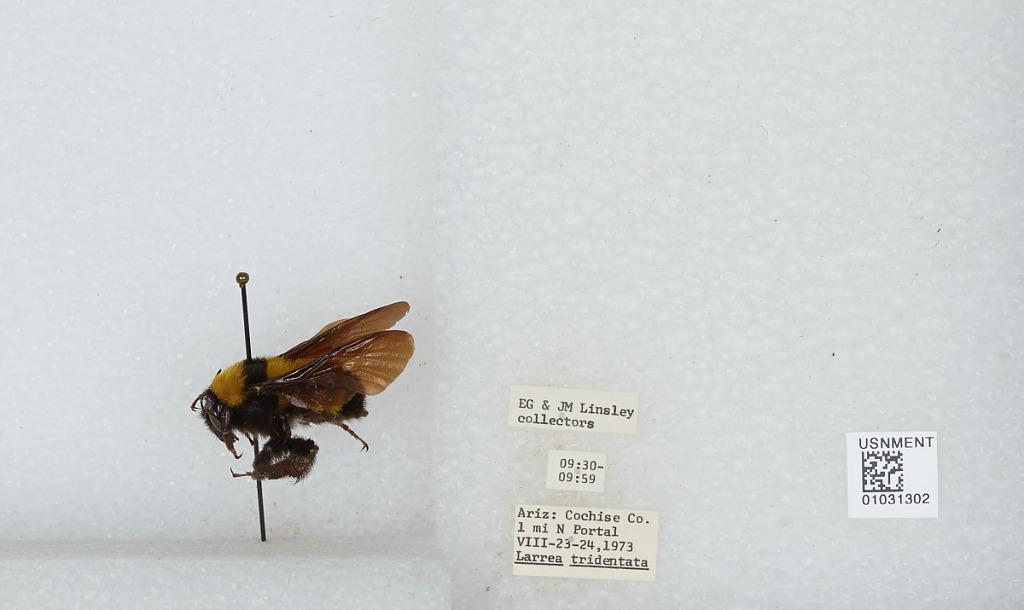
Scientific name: Bombus (Fervidobombus) sonorus Say
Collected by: E. Linsley & J. Linsley
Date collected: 1973-8-23
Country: United States
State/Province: Arizona
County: Cochise
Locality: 1 mile North of Portal
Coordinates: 31.9267, -109.141